2020 West Coast Eagles women's season

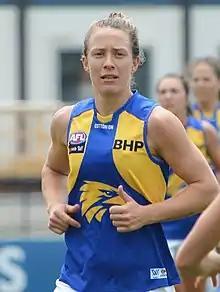
Emma Swanson captained West Coast in 2020.

The West Coast Eagles are an Australian rules football team based in Perth, Western Australia. Having competed in the men's Australian Football League since 1987, 2020 was their first year in the AFL Women's competition.